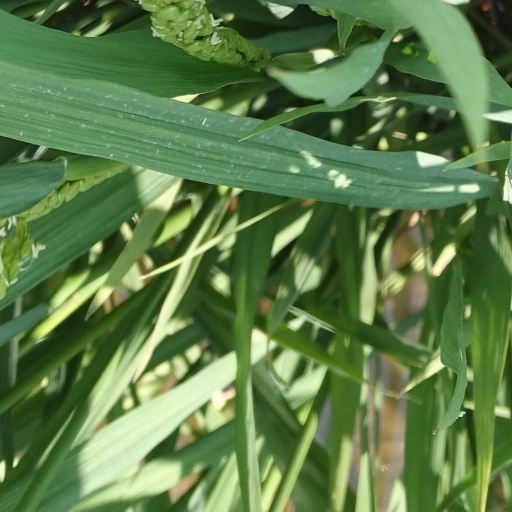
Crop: rice